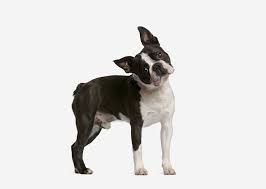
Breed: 230-n000084-Boston_bull